Joseph C. Wilson

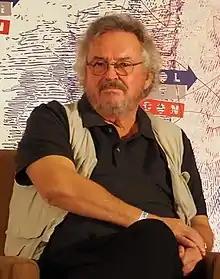
Wilson at Politicon 2018

Joseph Charles Wilson IV (November 6, 1949 – September 27, 2019) was an American diplomat who was best known for his 2002 trip to Niger to investigate allegations that Saddam Hussein was attempting to purchase yellowcake uranium; his "New York Times" op-ed piece, "What I Didn't Find in Africa"; and the subsequent leaking by the Bush/Cheney administration of information pertaining to the identity of his wife Valerie Plame as a CIA officer. He also served as the CEO of a consulting firm he founded, JC Wilson International Ventures, and as the vice chairman of Jarch Capital, LLC.